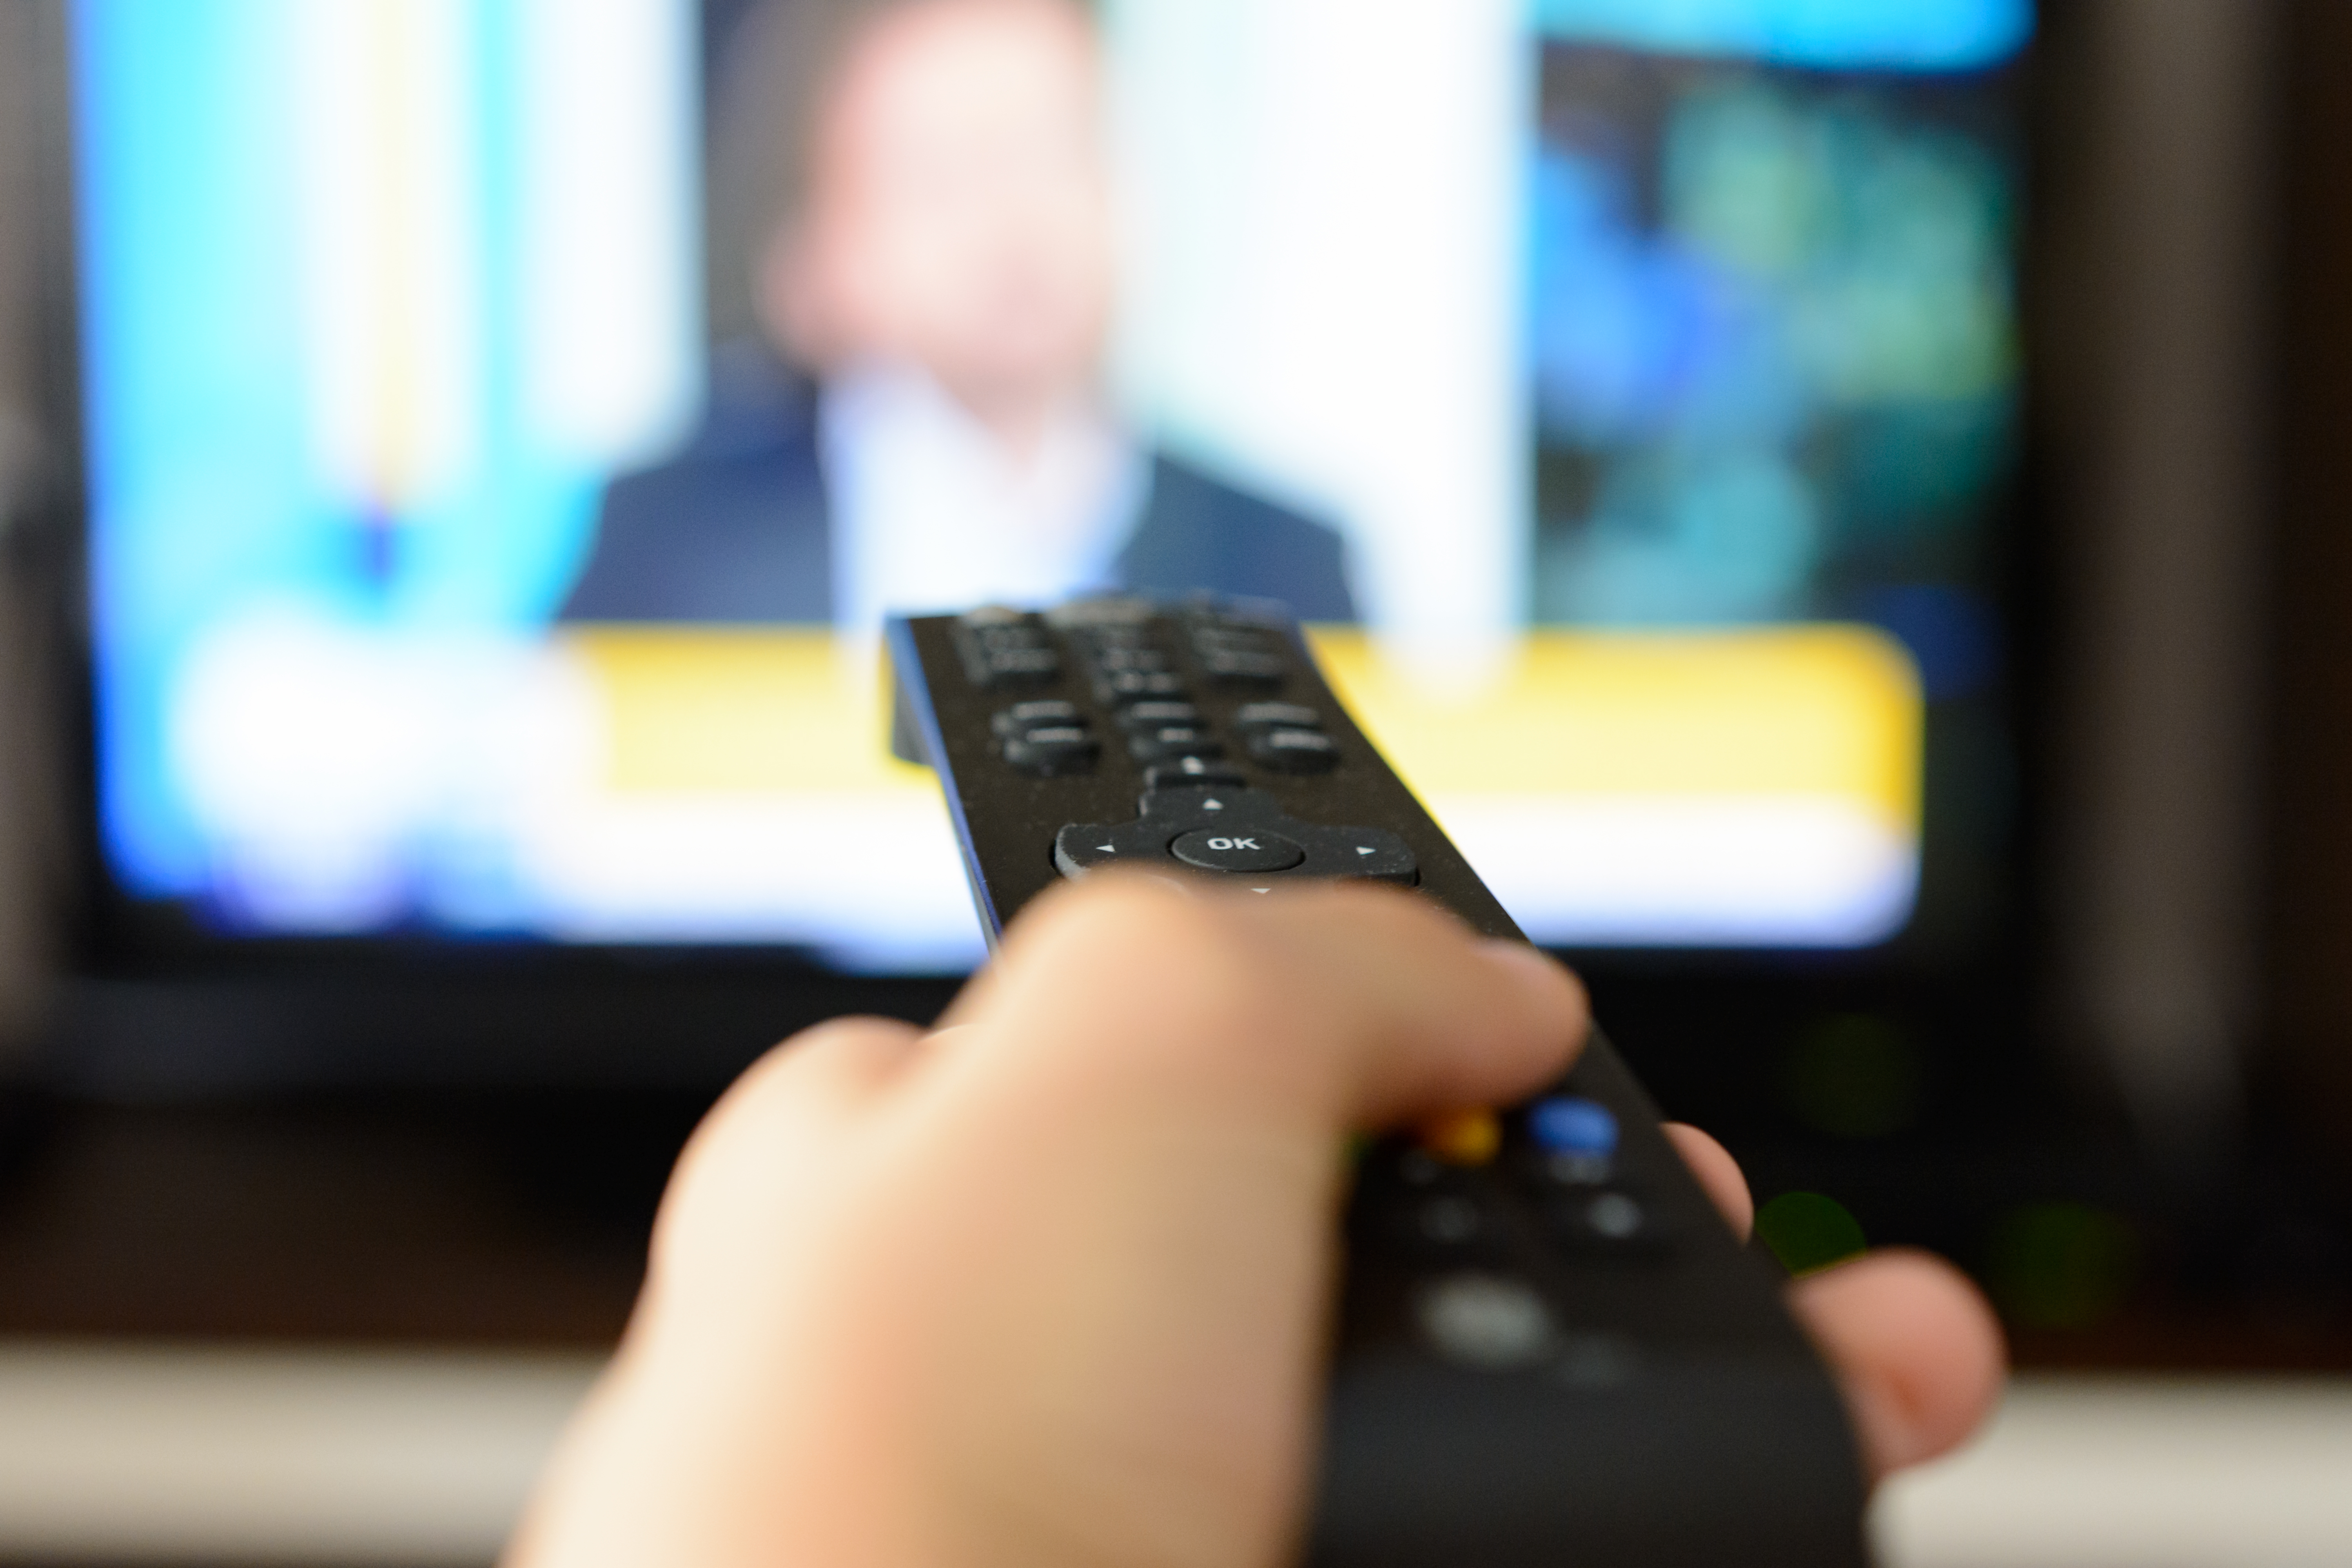
tv, remote control, tv channels control, modern, watching, home, hand, holds, input device, peripheral, gadget, communication device, finger, automotive design, nail, office equipment, audio equipment, wrist, electronic instrument, thumb, electric blue, indoor games and sports, technology, electronic device, recreation, engineering, multimedia, display device, computer keyboard, font, fun, games, macro photography, typing, computer component, game controller, toy, musical instrument, driving